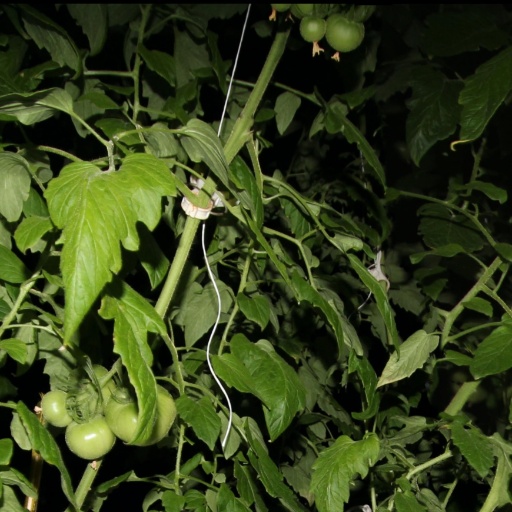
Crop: tomato